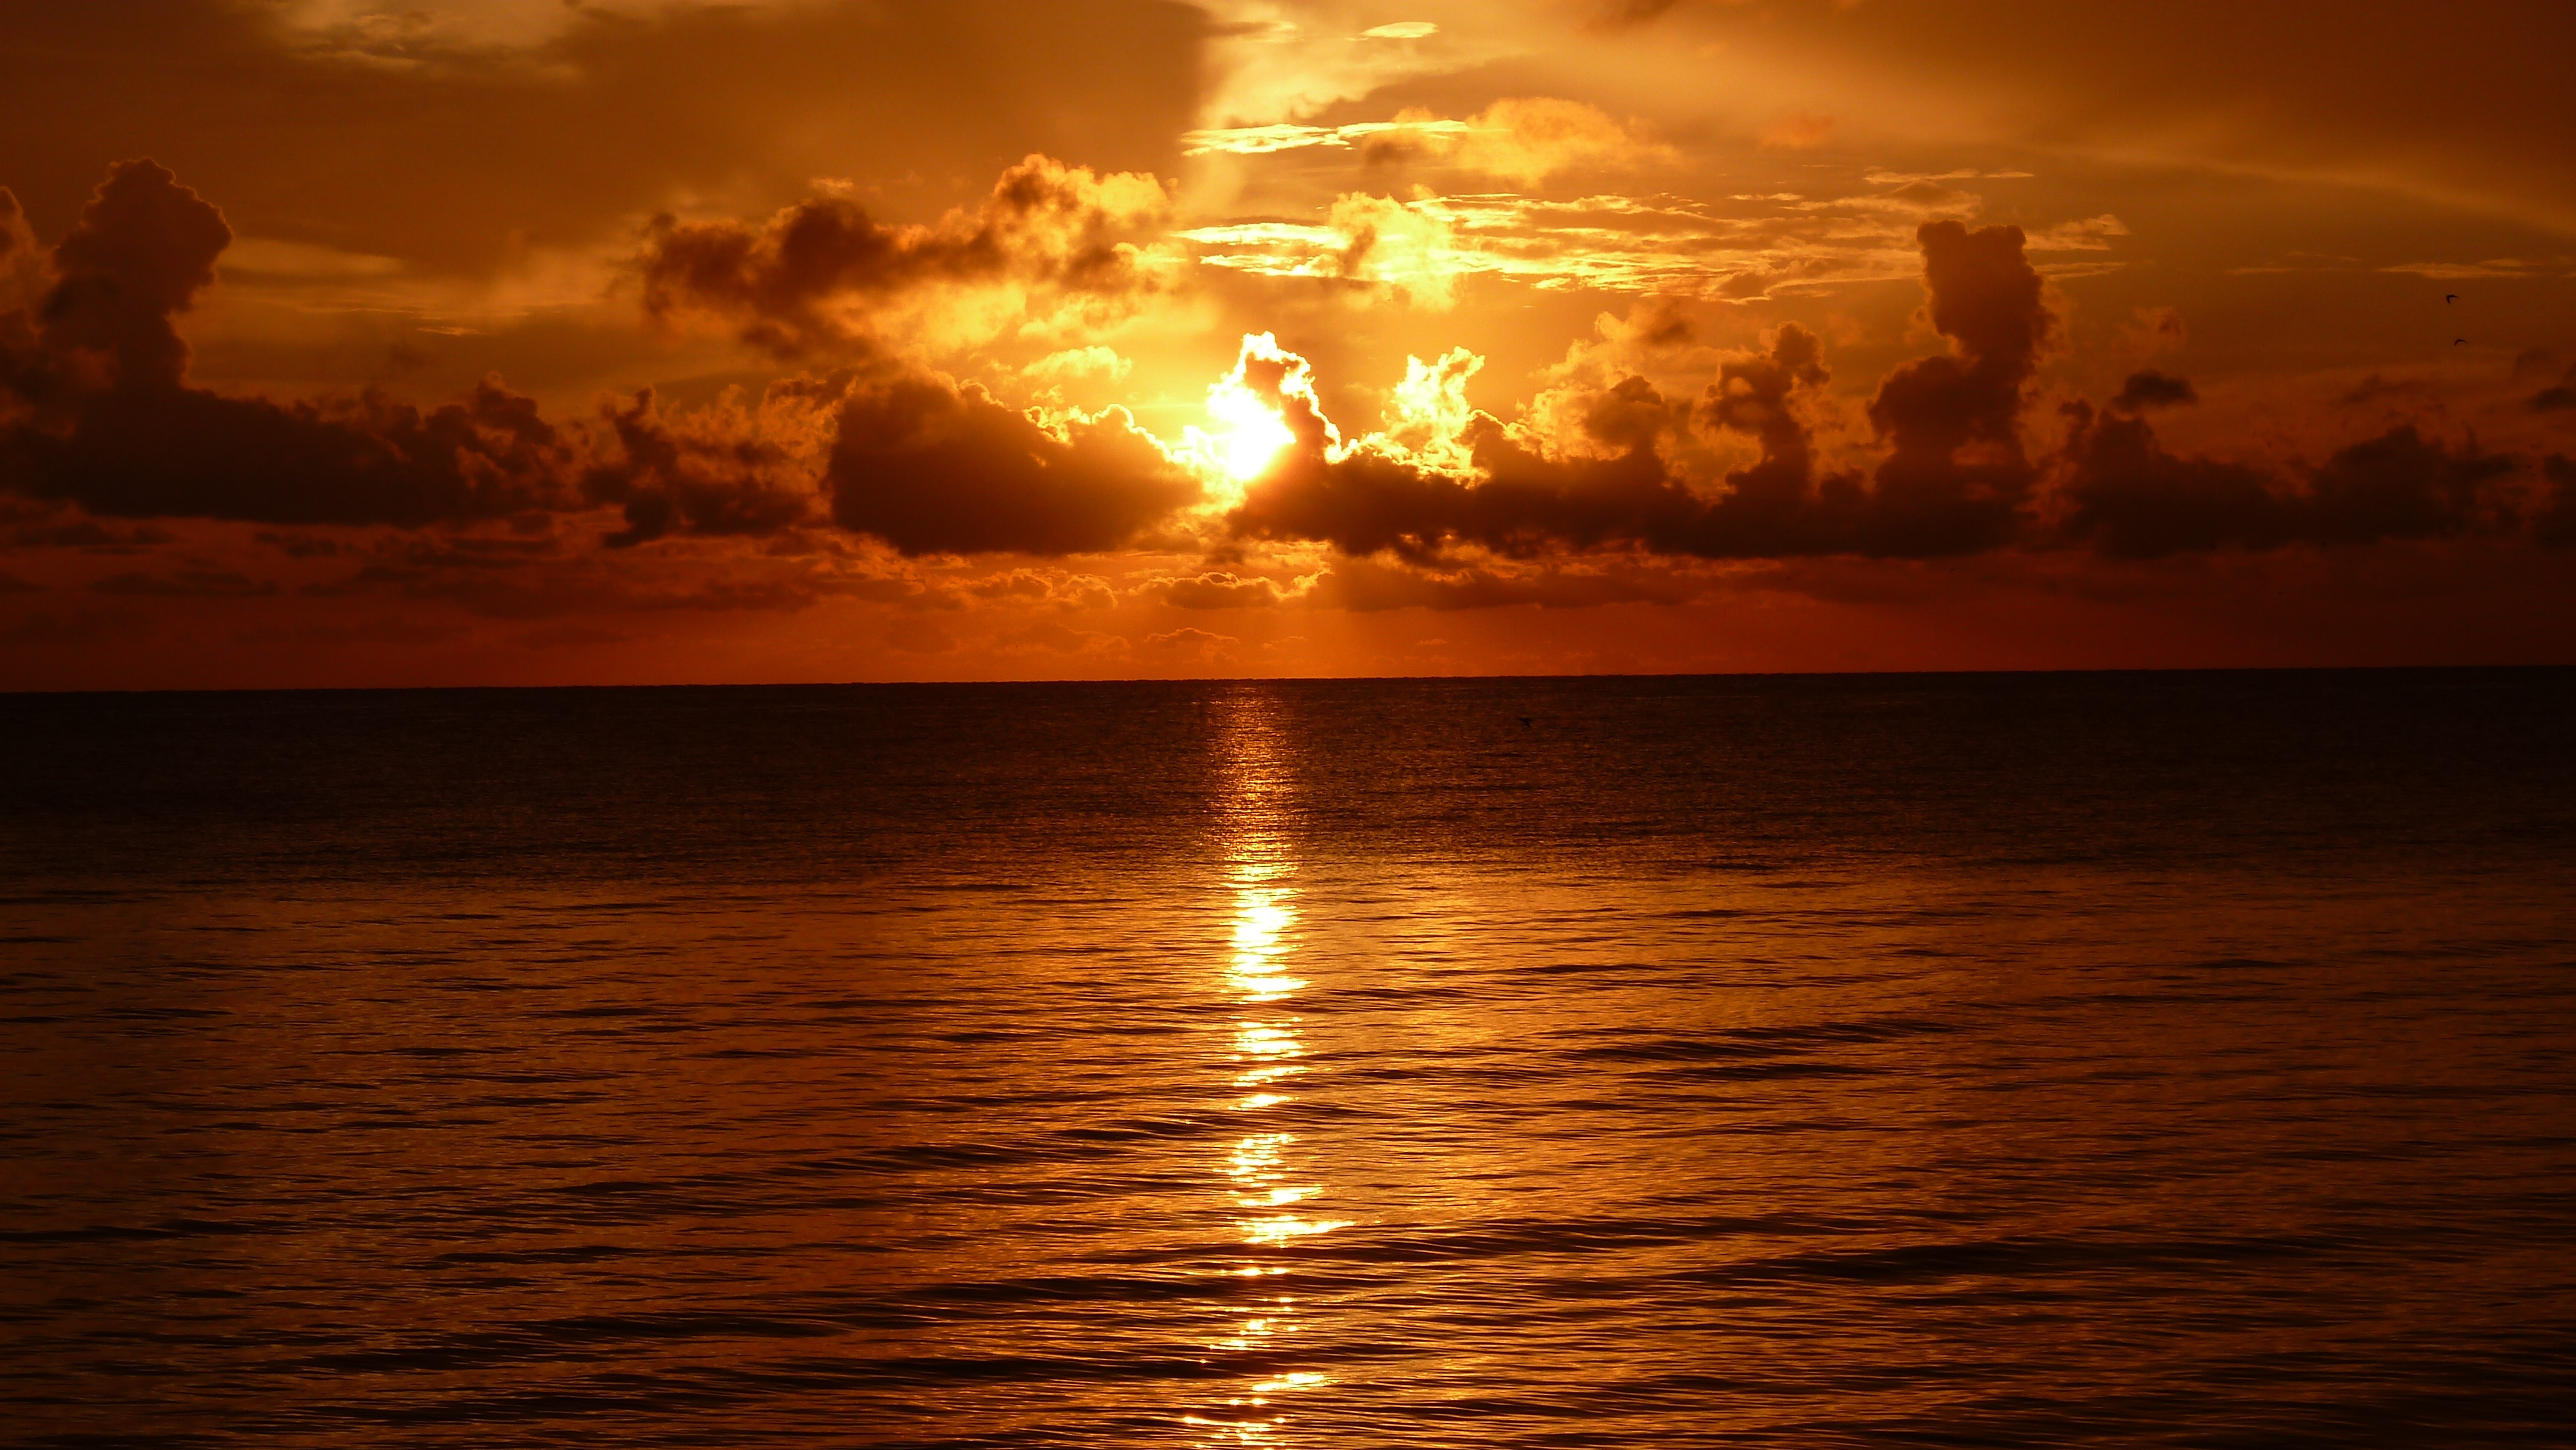
beach, sea, water, nature, ocean, horizon, cloud, sky, sun, sunrise, sunset, sunlight, dawn, dusk, evening, reflection, peace, outdoors, clouds, ripples, dramatic, spectacular, afterglow, wind wave